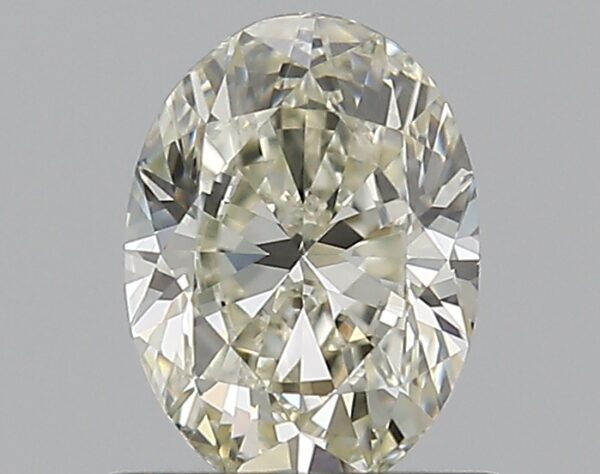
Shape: oval
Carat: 0.7
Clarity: VS1
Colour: L
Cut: EX
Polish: EX
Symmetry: VG
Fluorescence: ST
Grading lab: GIA
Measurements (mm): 6.71 x 4.91 x 3.12